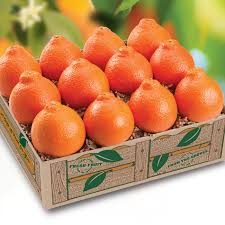
Label: mandarine